Empress Dowager Wang (Southern Ming)

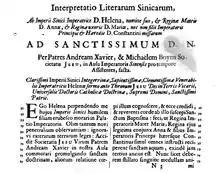
Letter from the Empress Dowager Wang (the "honorary mother" of the Yongli Emperor) to the Pope with a request for help. November 1650. Latin translation by Michał Boym.

Empress Dowager Wang (born Wang Huiling, ; c. 1594? – 1651), formally known as Empress Dowager Xiaozheng, was an empress dowager of the Southern Ming dynasty of China. She was the main consort of Zhu Changying, Prince of Gui, the father of the Yongli Emperor. She converted to Catholicism and adopted the name Helena.